Emilia (Othello)

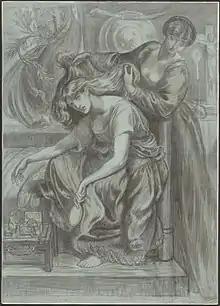
"Desdemona's Death Song" by Dante Gabriel Rossetti

Emilia is a character in the tragedy "Othello" by William Shakespeare. She is married to Othello's ensign Iago, and is a maidservant to Othello's wife, Desdemona.